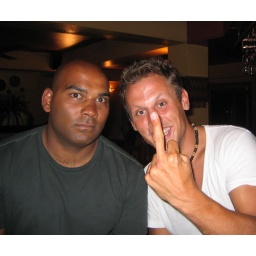
But these boys didn't play by the book